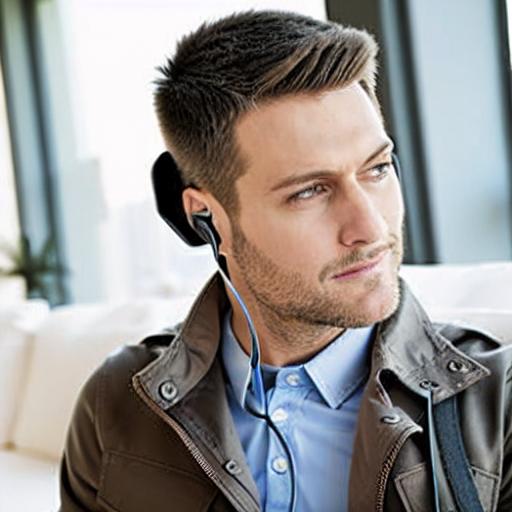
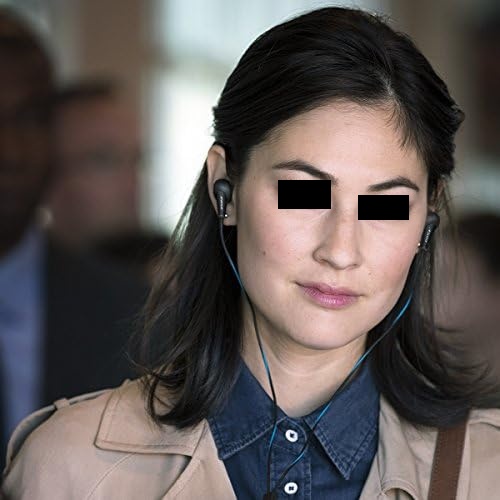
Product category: headphones
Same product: no